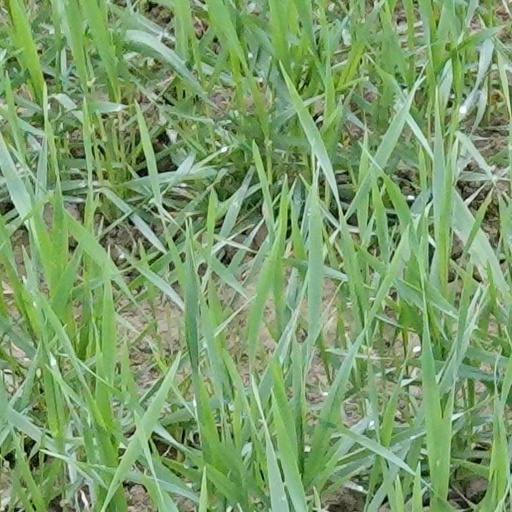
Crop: wheat